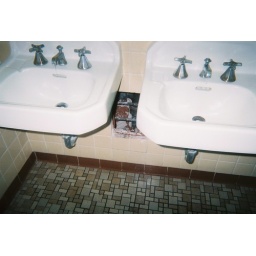
Big hole in the bathroom wall underneath sinks (10-25-06)